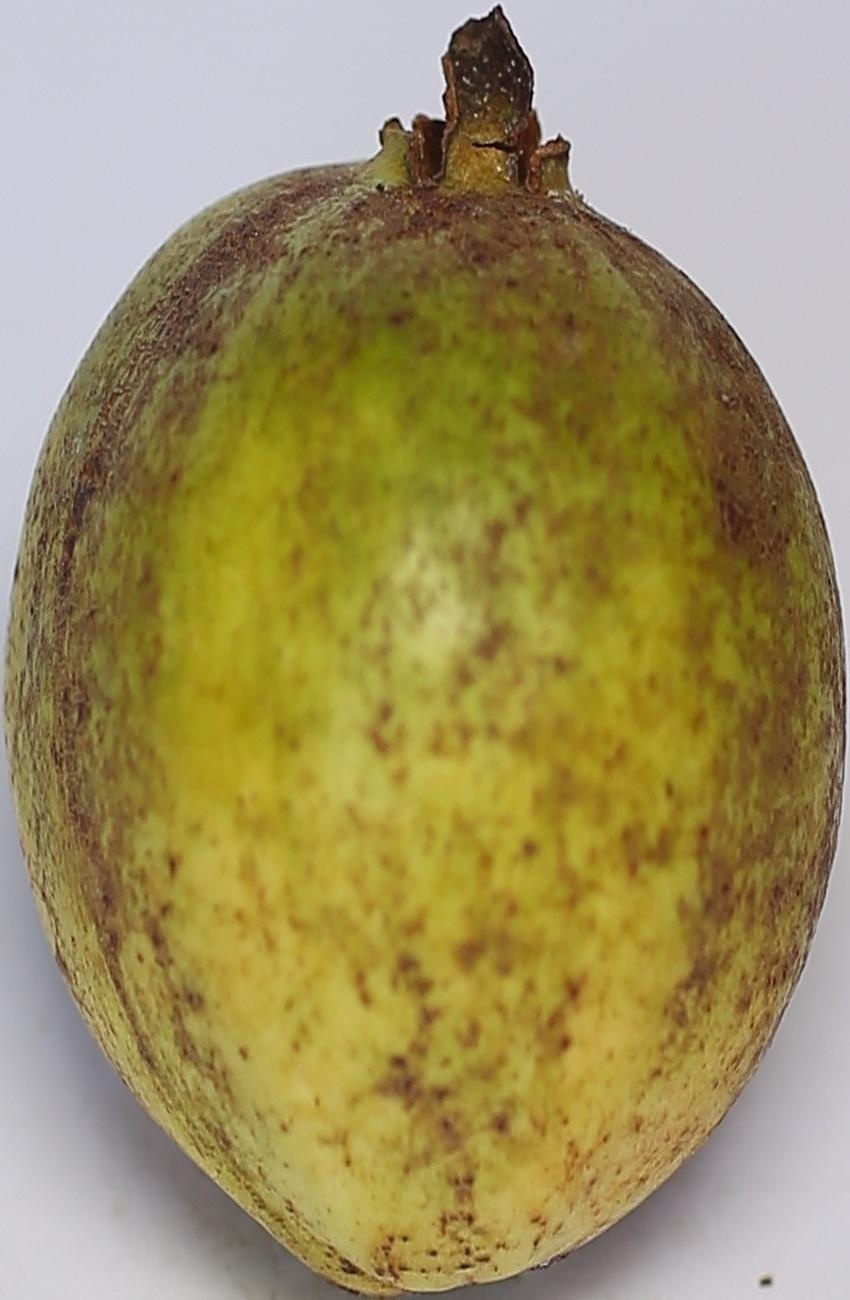
Maturity: mature-green
Variety: thadhrami